5th District Appellate Court

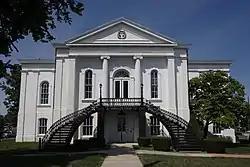

The 5th District Appellate Court is located in Mount Vernon, Illinois, an incorporated town in Jefferson County. The building was originally constructed for the southern division of the Illinois Supreme Court, which was created by the 1848 Illinois constitution. Construction on the Greek Revival building began in 1854. Illinois' 1870 constitution established appellate courts, and this building then shared space with the fourth district until 1897 when all supreme court sessions moved to Springfield. The building presently houses the 5th District Appellate Court.